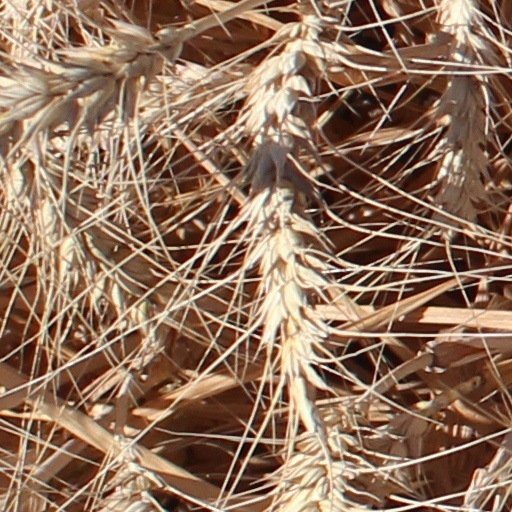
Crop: wheat